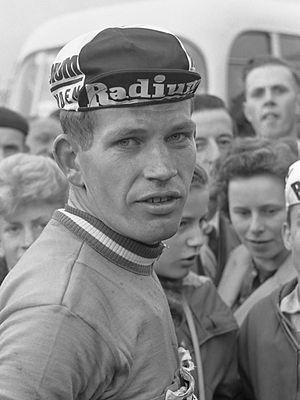
Dick Enthoven est un coureur cycliste néerlandais. Actif durant les années 1950 et 1960, il a été champion des Pays-Bas sur route amateurs en 1959 et vainqueur du Tour des Pays-Bas en 1961. Son fils Edwin a également été coureur professionnel au début des années 1990.